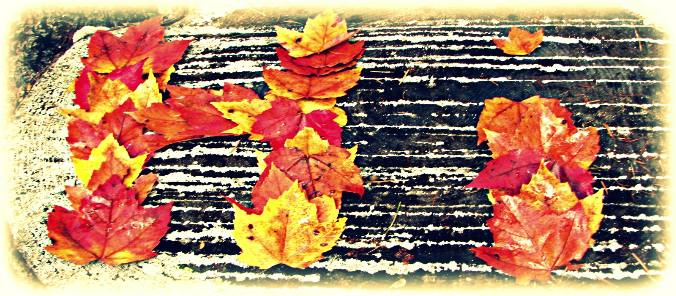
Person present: No